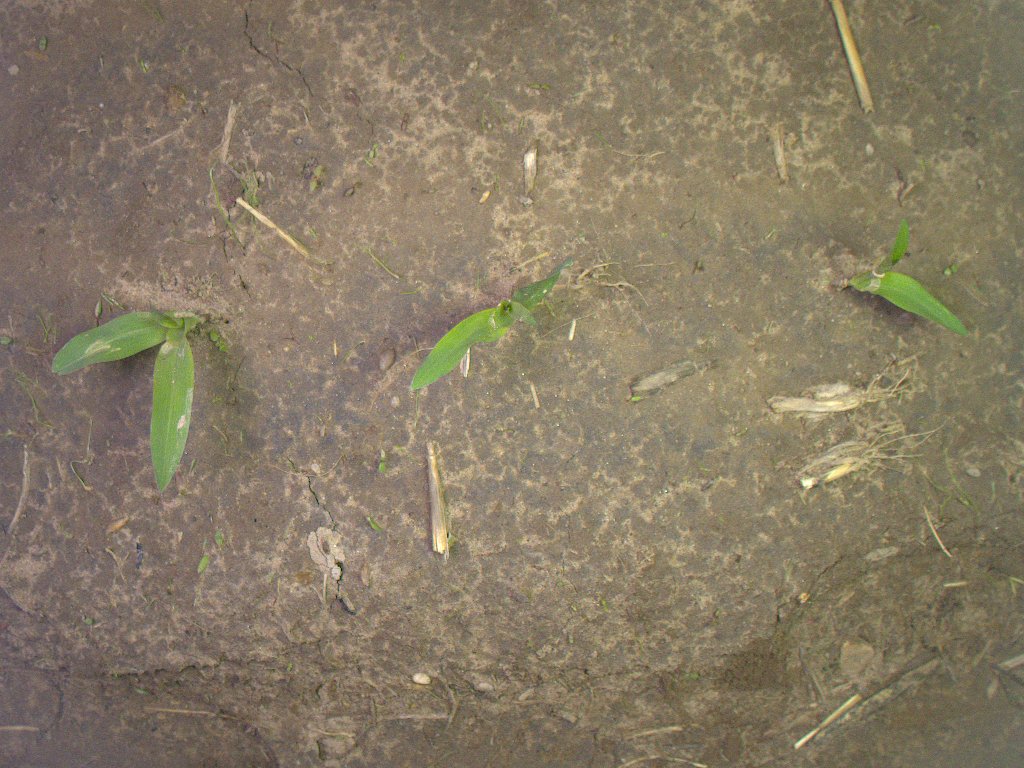
Crop: maize
Objects: maize, maize, maize, stem_maize, stem_maize, stem_maize